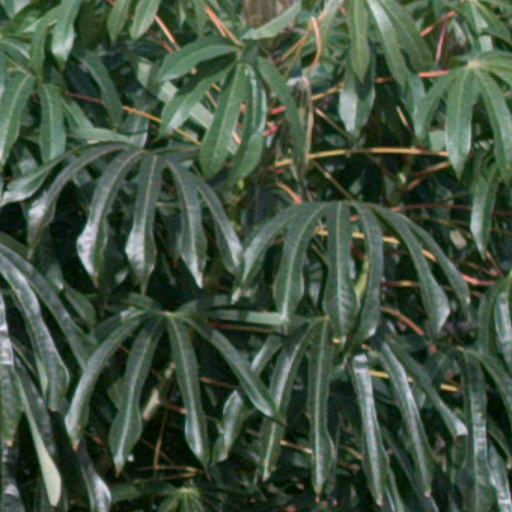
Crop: cassava